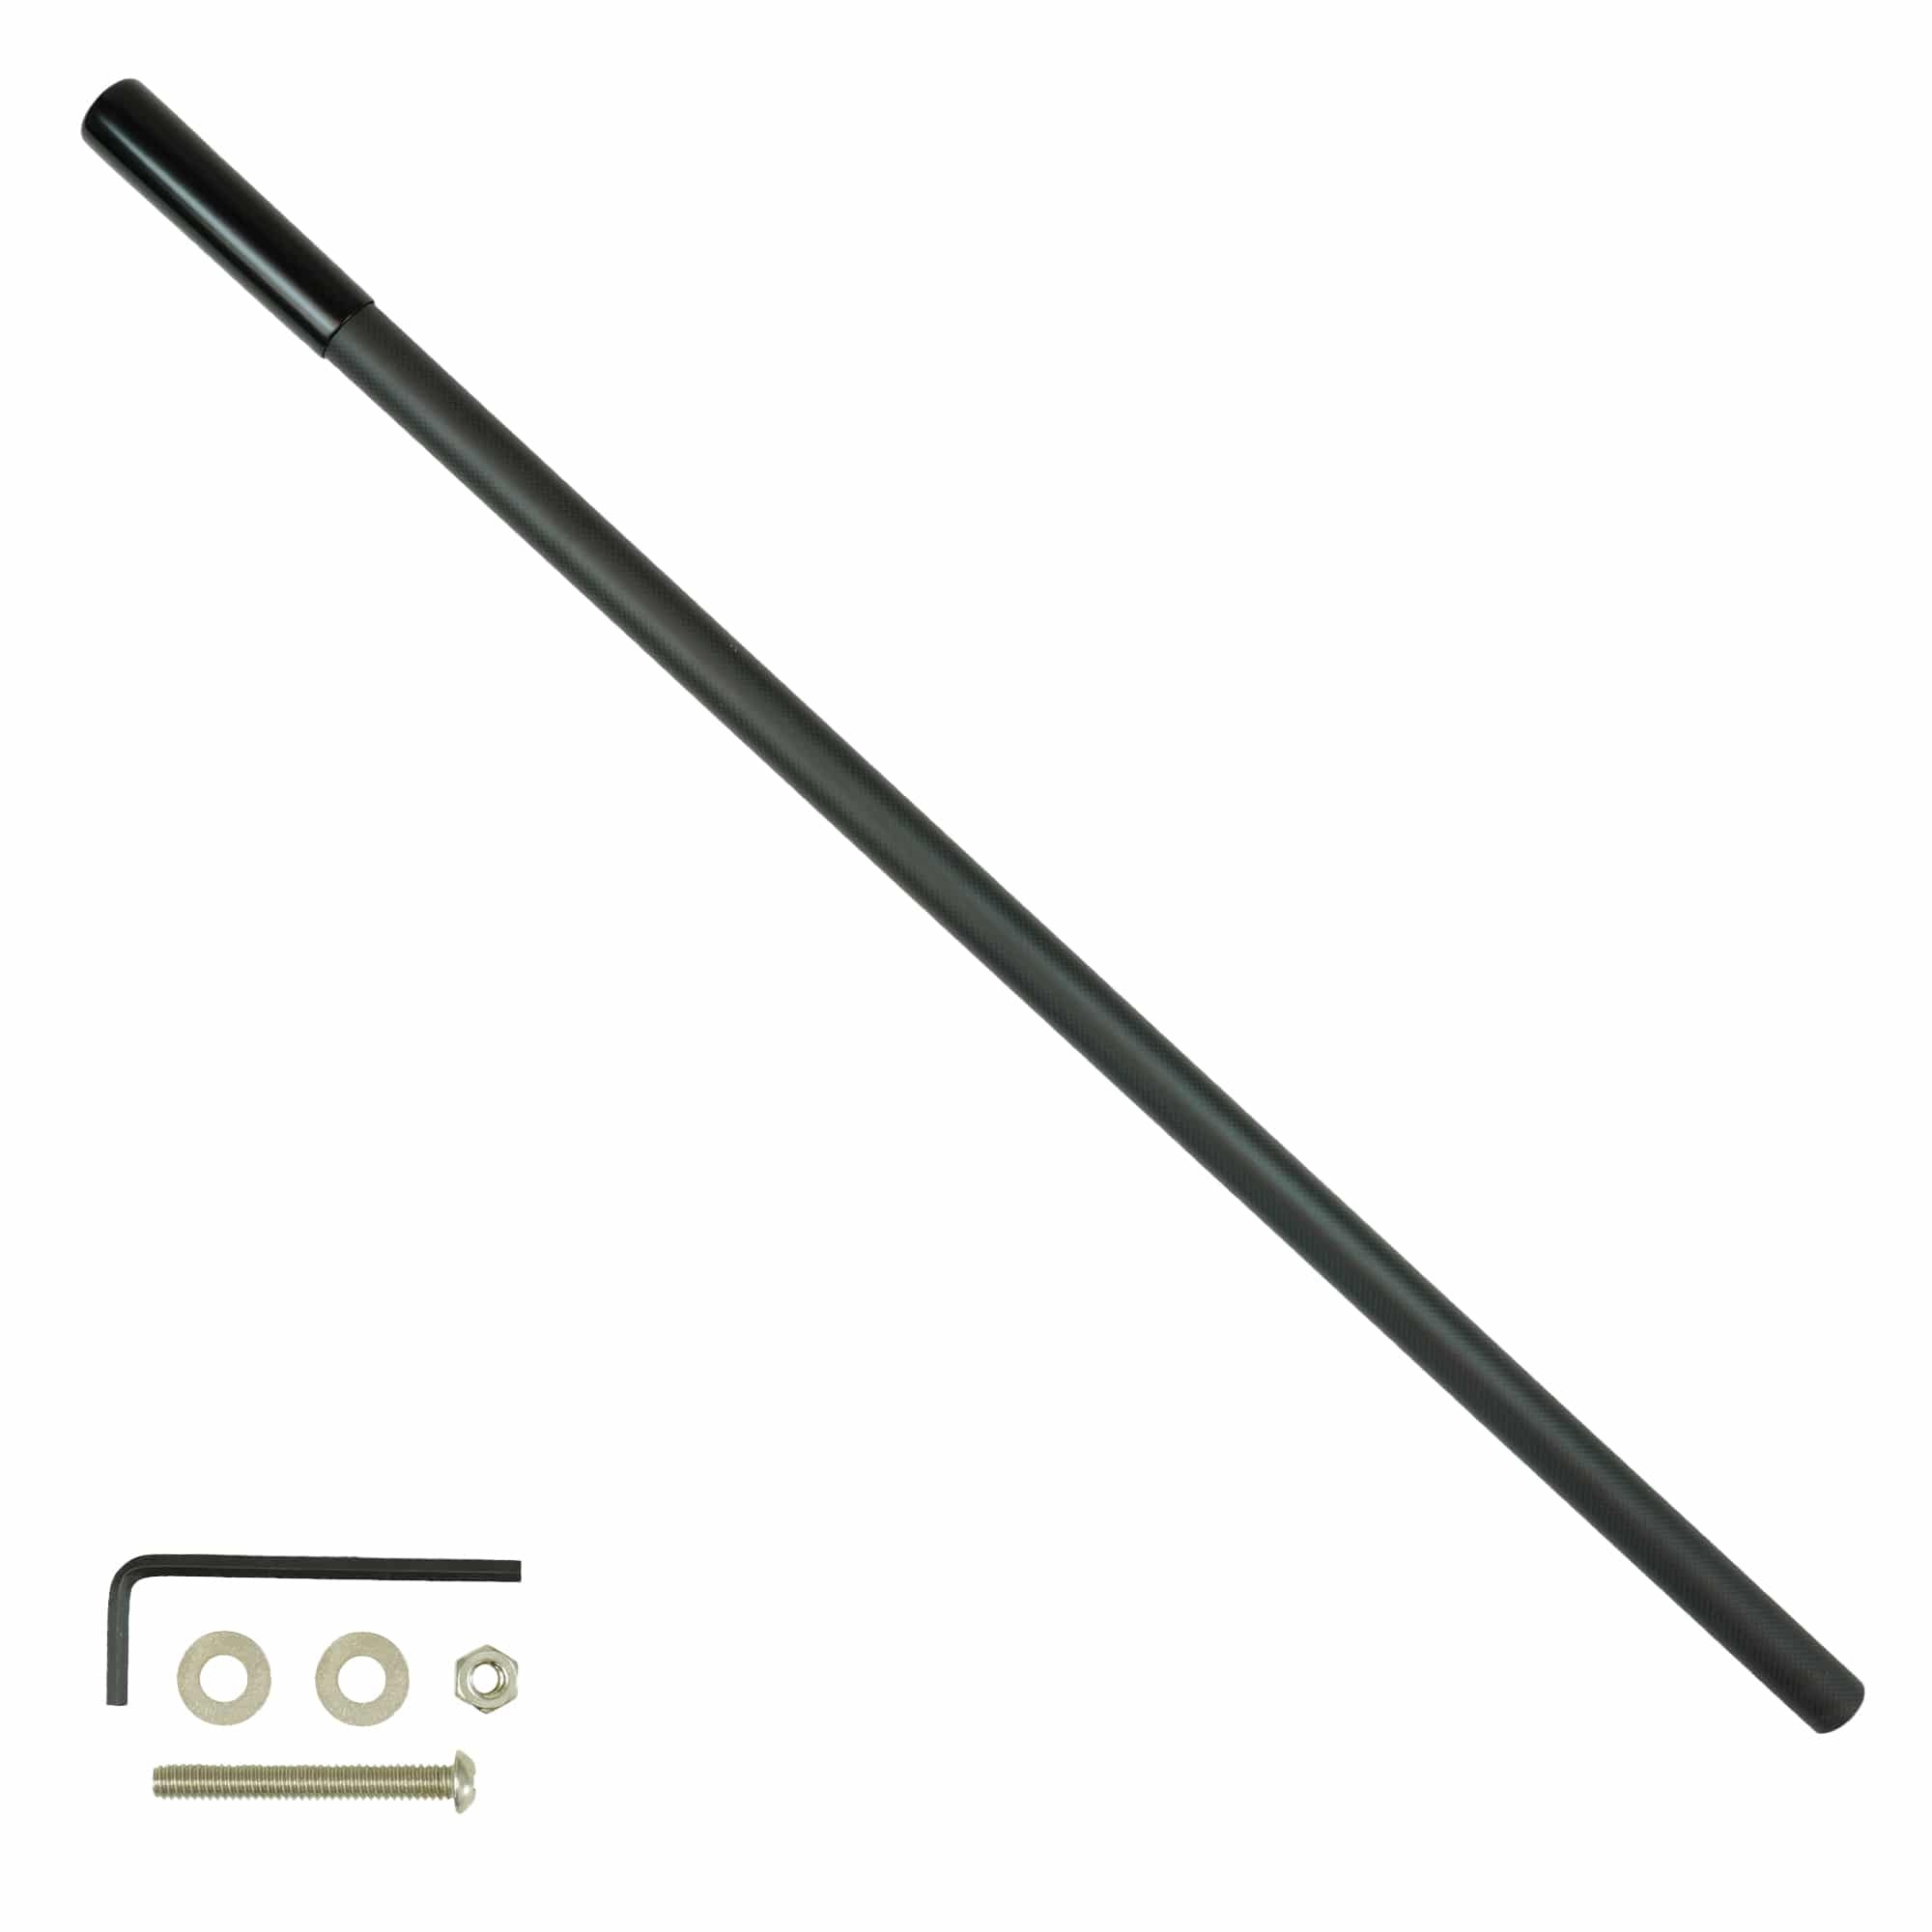
Anderson Neptune Carbon Fiber Black Water and Sand Scoop 1 1/4" Handle
Brand: Anderson Detector Shafts
Anderson Neptune Black Water and Sand Scoop 1 1/4" Handle 0610. Carbon Fiber Handles created by Anderson are crafted from premium-grade Carbon Fiber. This material has a superb strength-to-weight ratio and it is also resistant to corrosion. Specifications 1 1/4 Inch Diameter / 35mm (Approx.) 45" long (Approx.) Material: Carbon Fiber
Category: Home & Garden > Kitchen & Dining > Kitchen Tools & Utensils > Scoops > Ice Scoops